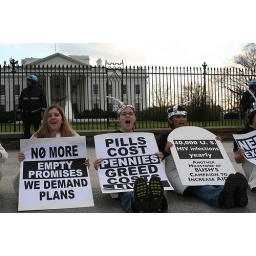
student sit in front of the white house